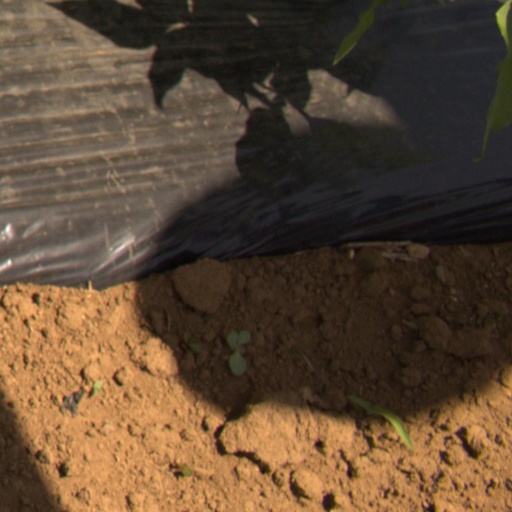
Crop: Jerusalem artichoke